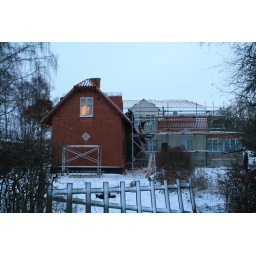
The old railway building in the front, the new house in the back